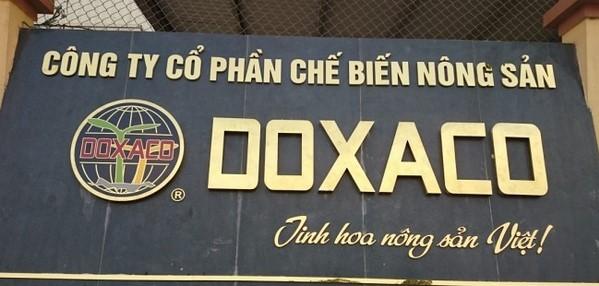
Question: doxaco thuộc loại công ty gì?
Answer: thuộc loại công ty cổ phần